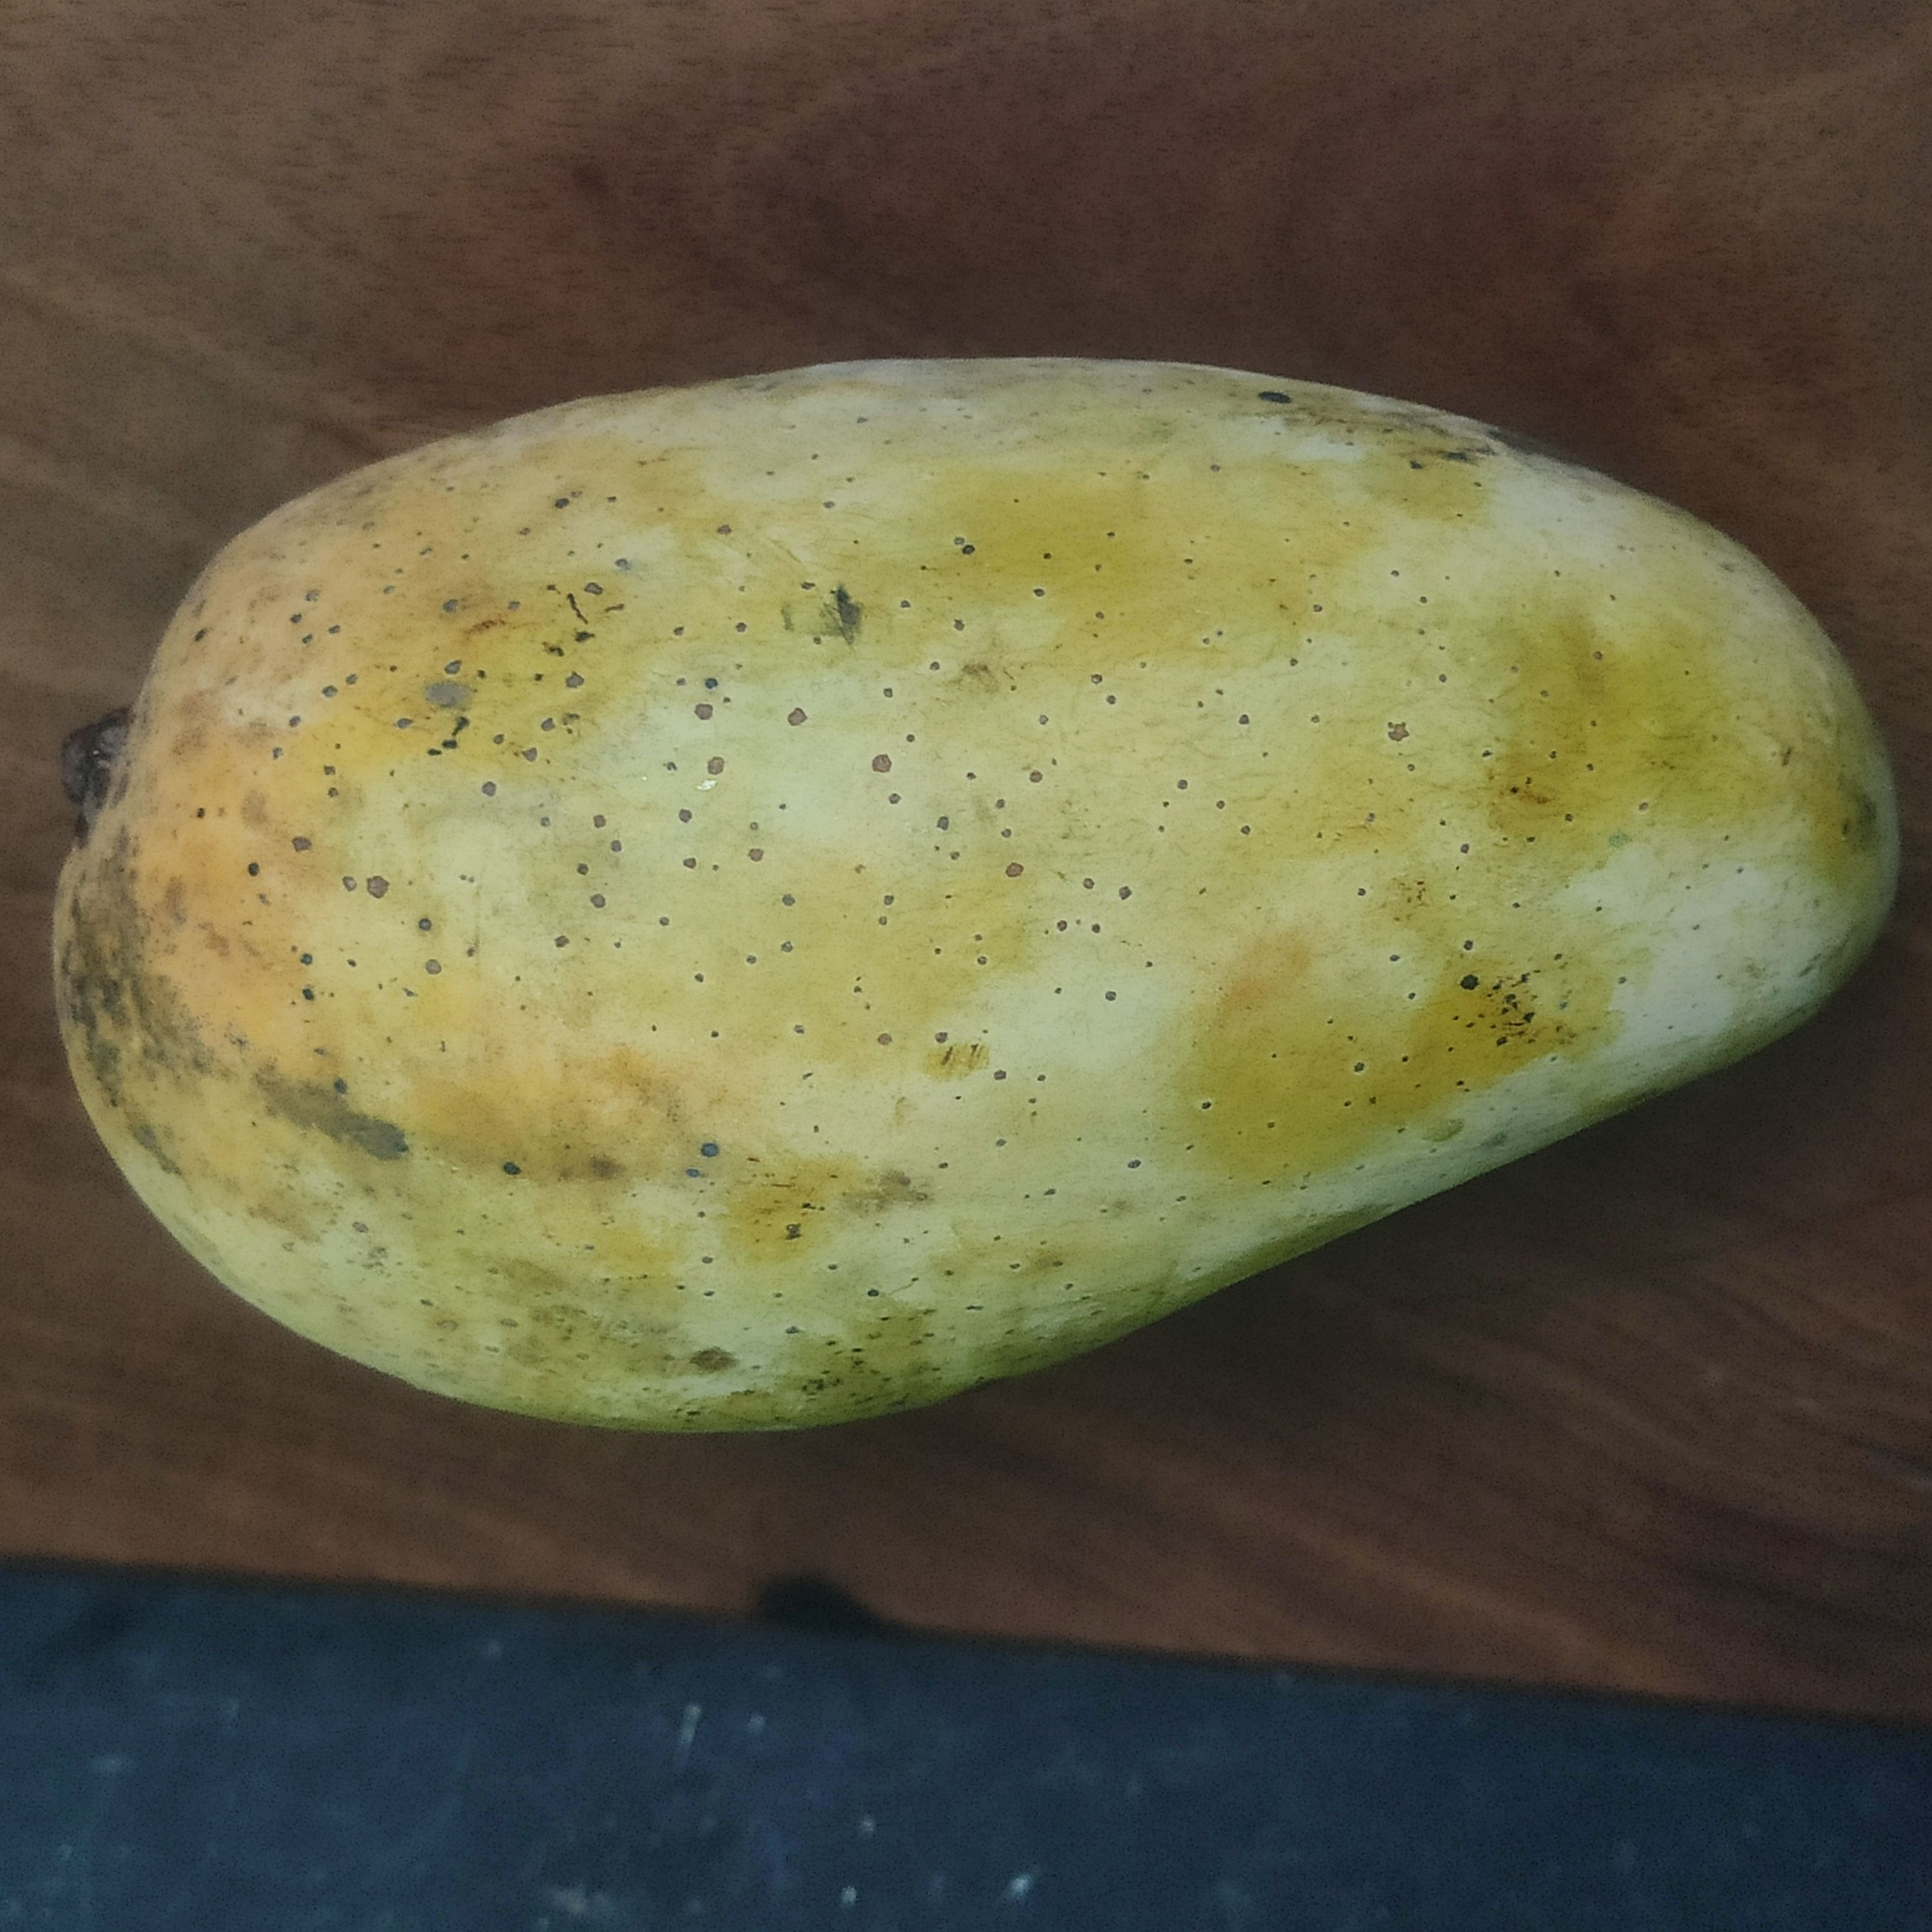
Fruit: mango
Grade: 2nd-grade